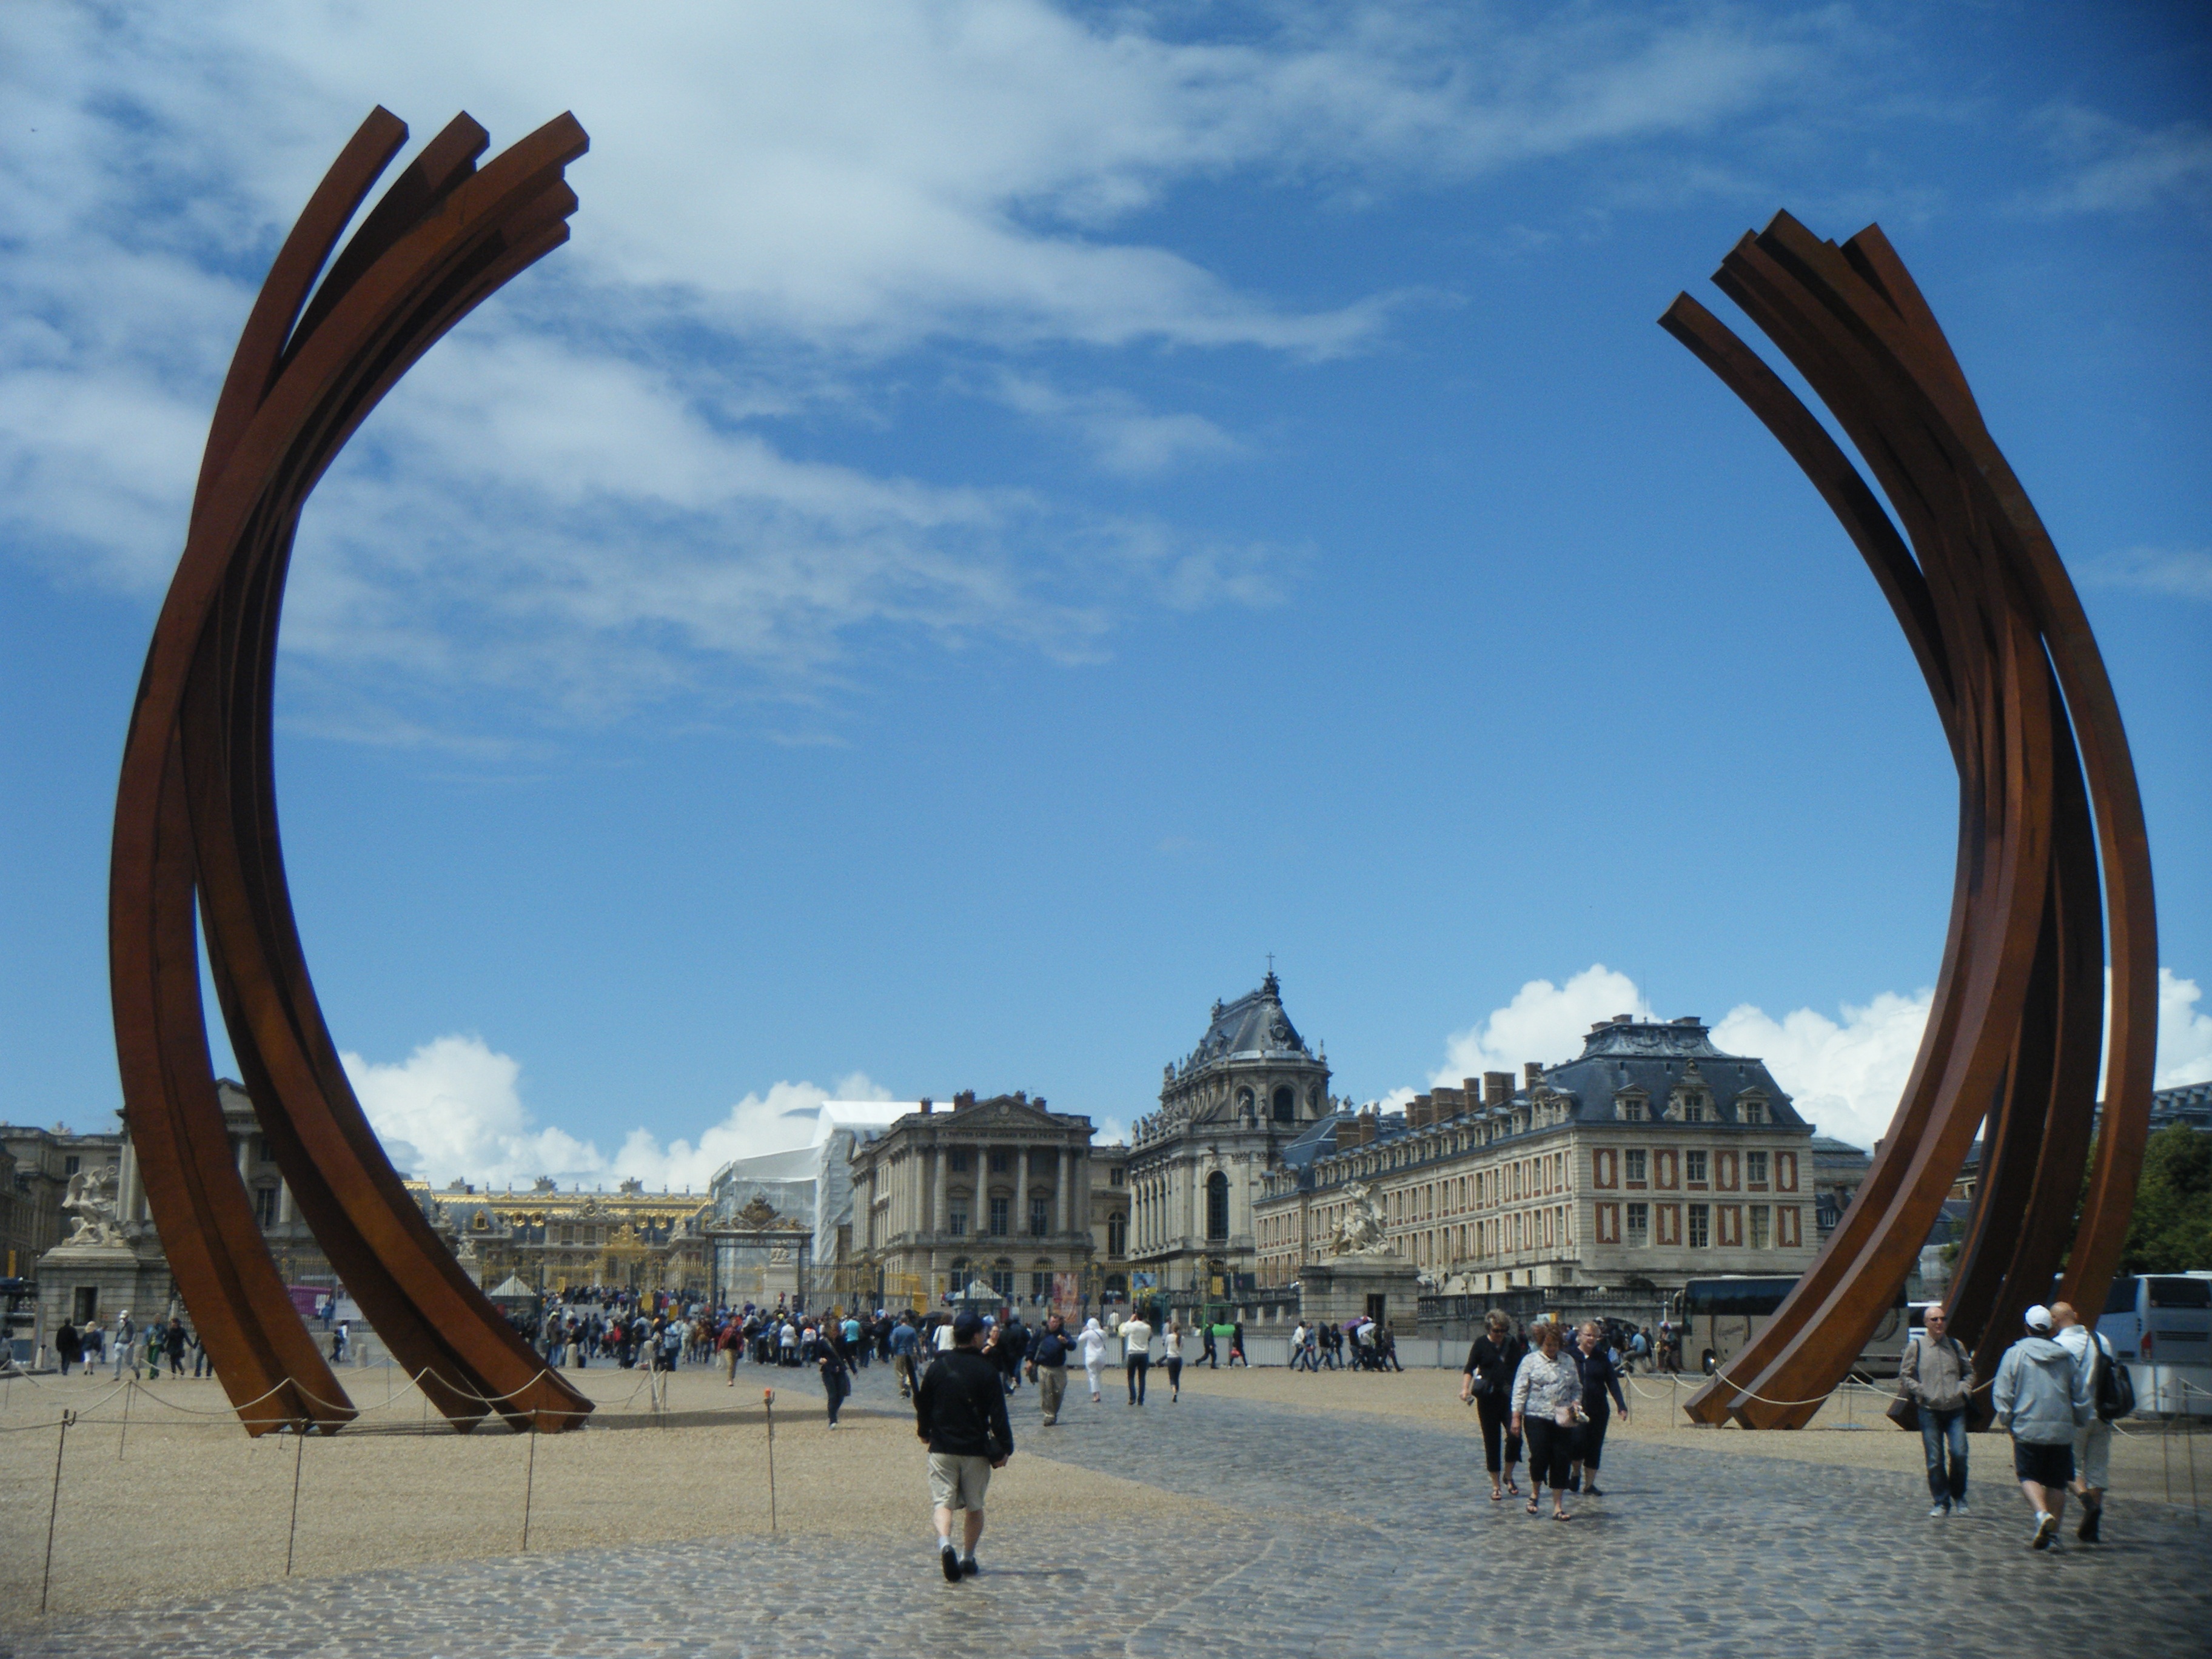
architecture, boardwalk, bridge, building, monument, vacation, travel, france, arch, square, park, landmark, tourism, sculpture, rule, courtyard, gold, history, bow, unesco, versailles, kings, ornaments, decorating, gateway, monarchy, splendor, aristocracy, the palace, monarchs